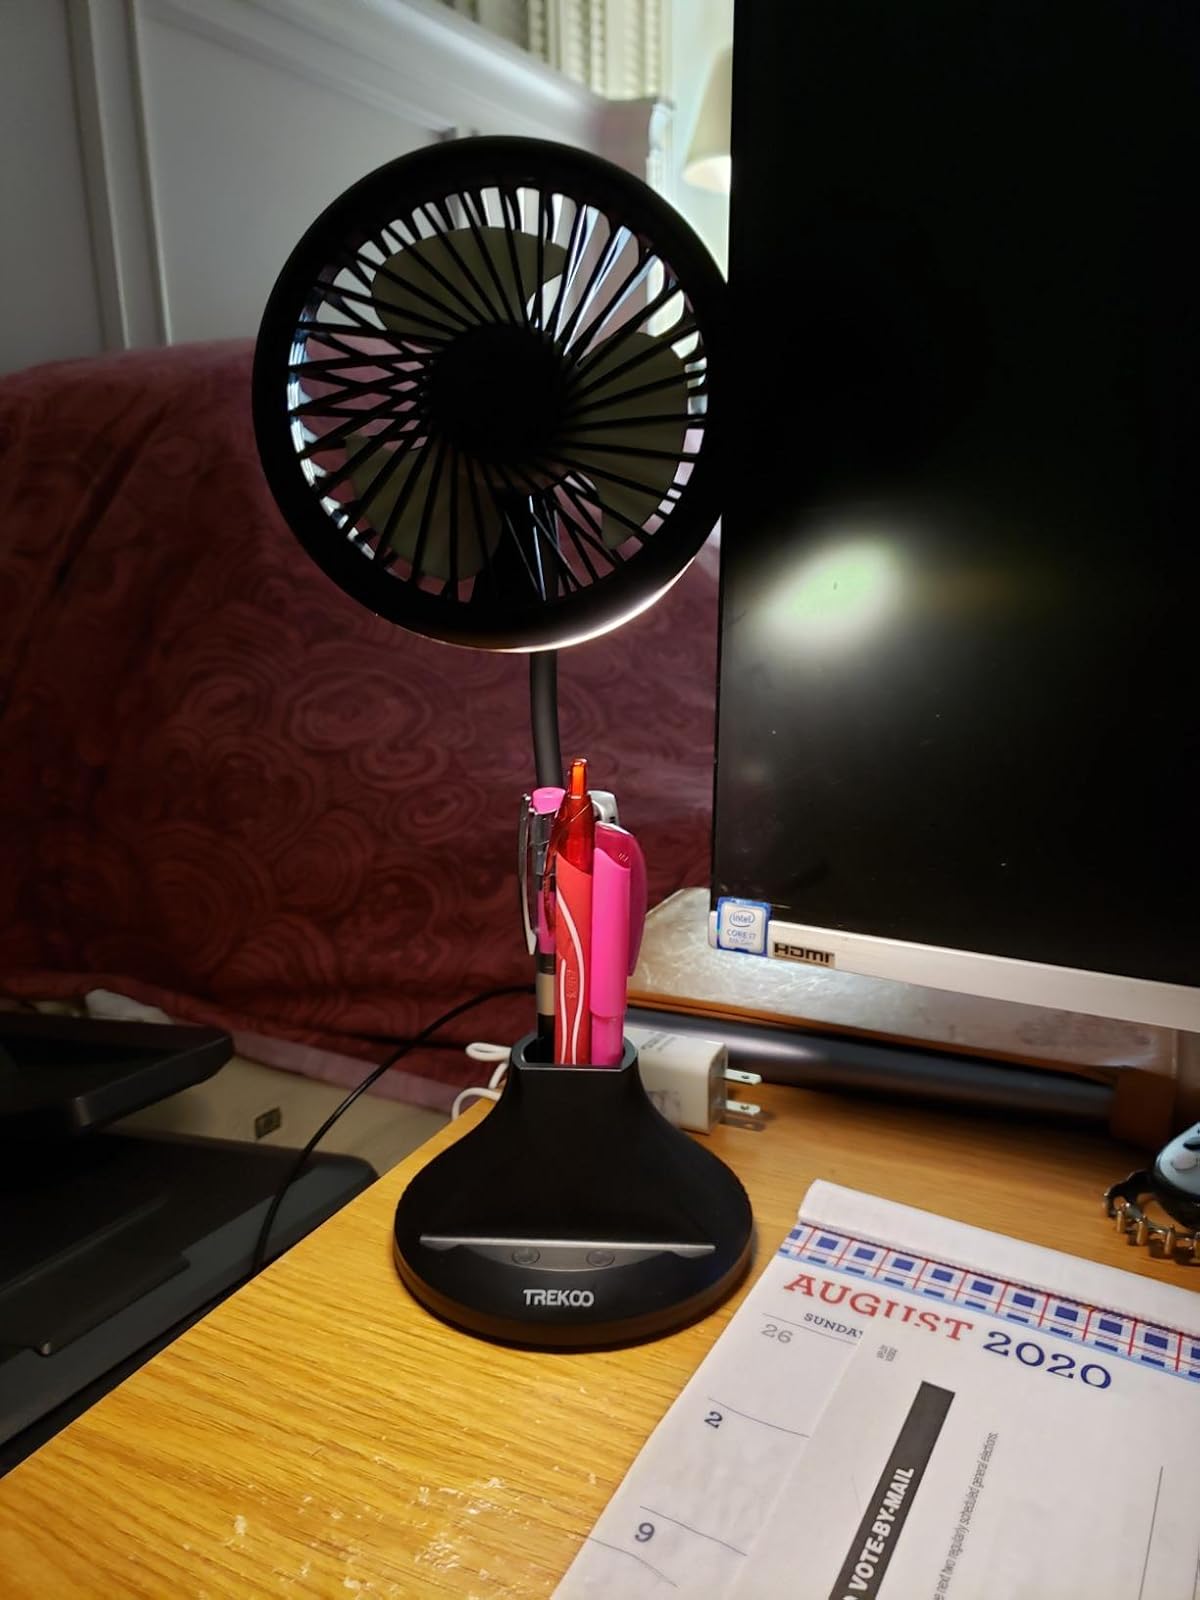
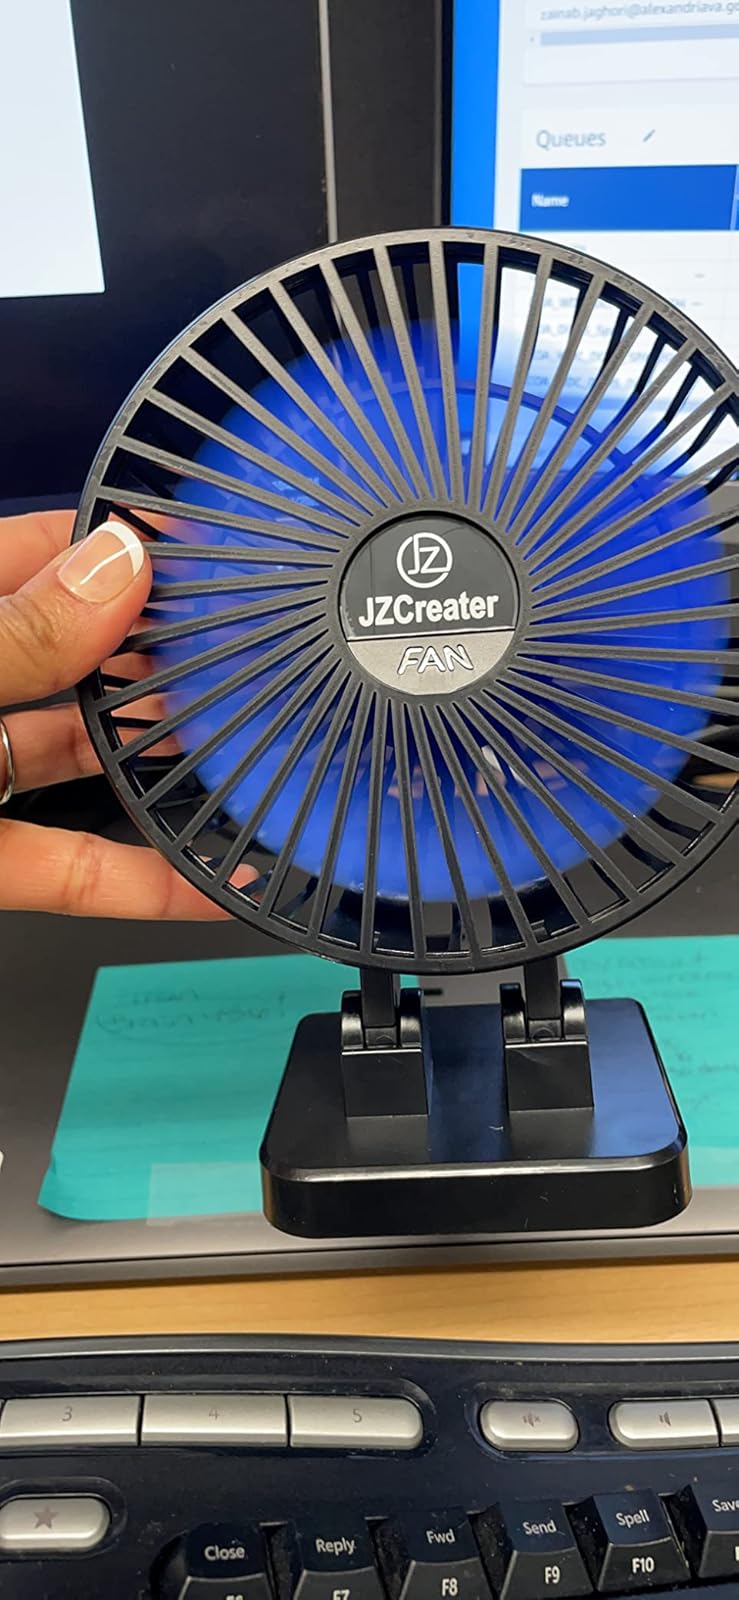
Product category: fan
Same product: no